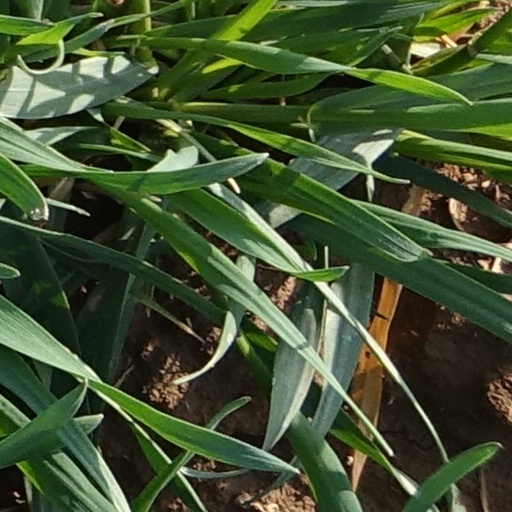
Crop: wheat